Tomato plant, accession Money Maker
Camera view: horizontal (90 deg, fisheye); turntable rotation: 270 degrees
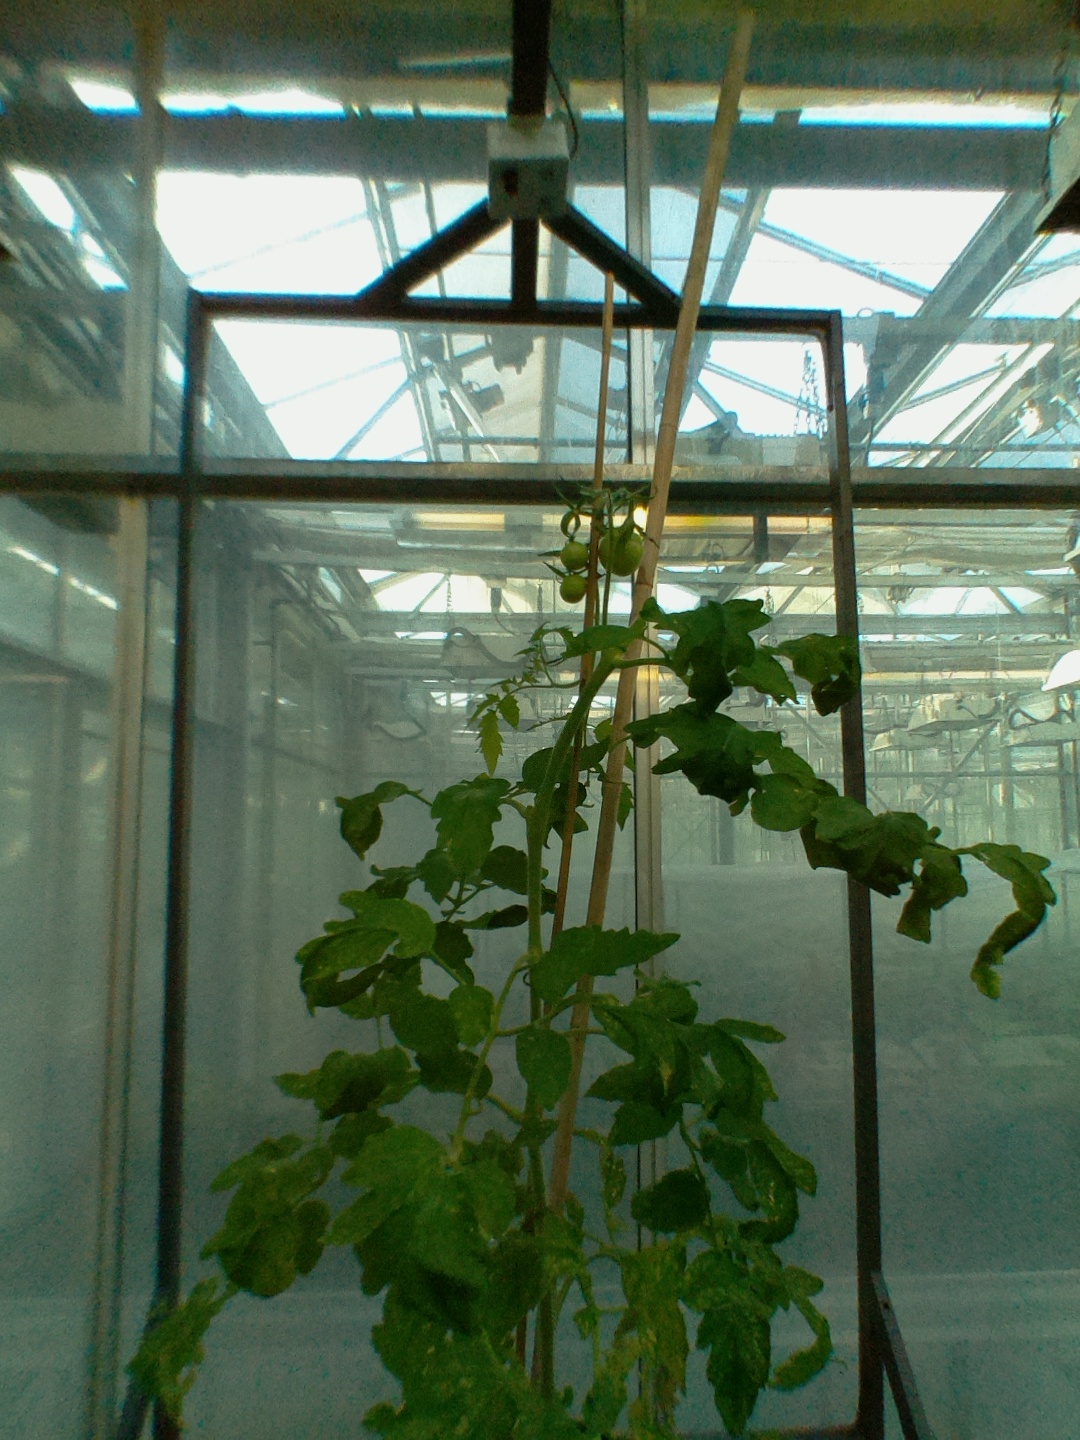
BBCH growth stage 72: 20%-30% of final fruit size